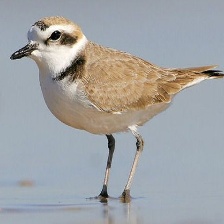
Species: SNOWY PLOVER
Scientific name: CHARADRIUS NIVOSUS